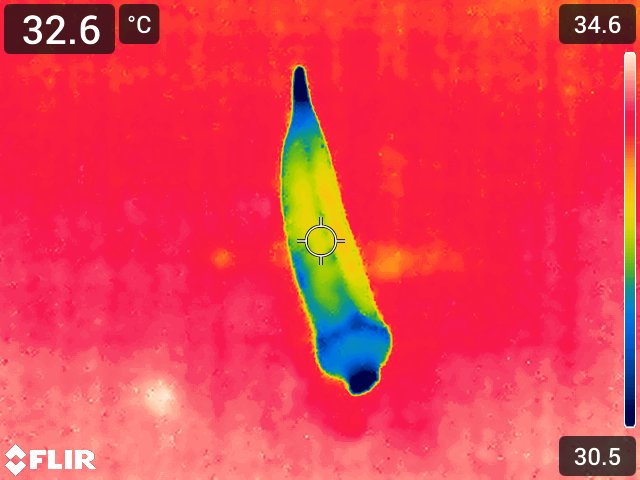
Maturity: over_matured